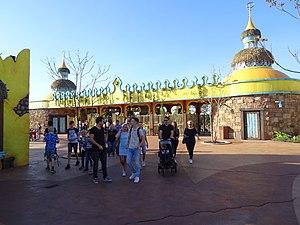
Toverland est un parc d'attractions situé à Sevenum, dans la Province de Limbourg, aux Pays-Bas.